Harbour Place

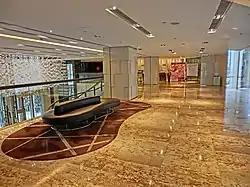
Clubhouse interior in March 2013

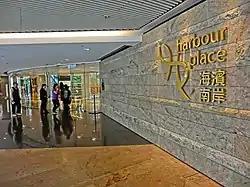
Clubhouse entrance in March 2013

In August 2008, Leung Chin-man, former Permanent Secretary for Housing, Planning and Lands (Housing) and Director of Housing, joined New World China Land as executive director and vice-chairman of the company. This raised public concern on conflict of interest since Leung involved in the deal of Hung Hom Peninsula with New World China Land's parent company, New World Development, during his term of service. The Government and Legislative Council also involved in investigating Leung's case. One week later, New World China Land announced to terminate employment contract with Leung without any compensation.